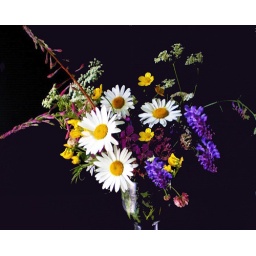
Seven flowers under your pillow at midsummer night and you'll see your sweetheart-to-be :))))